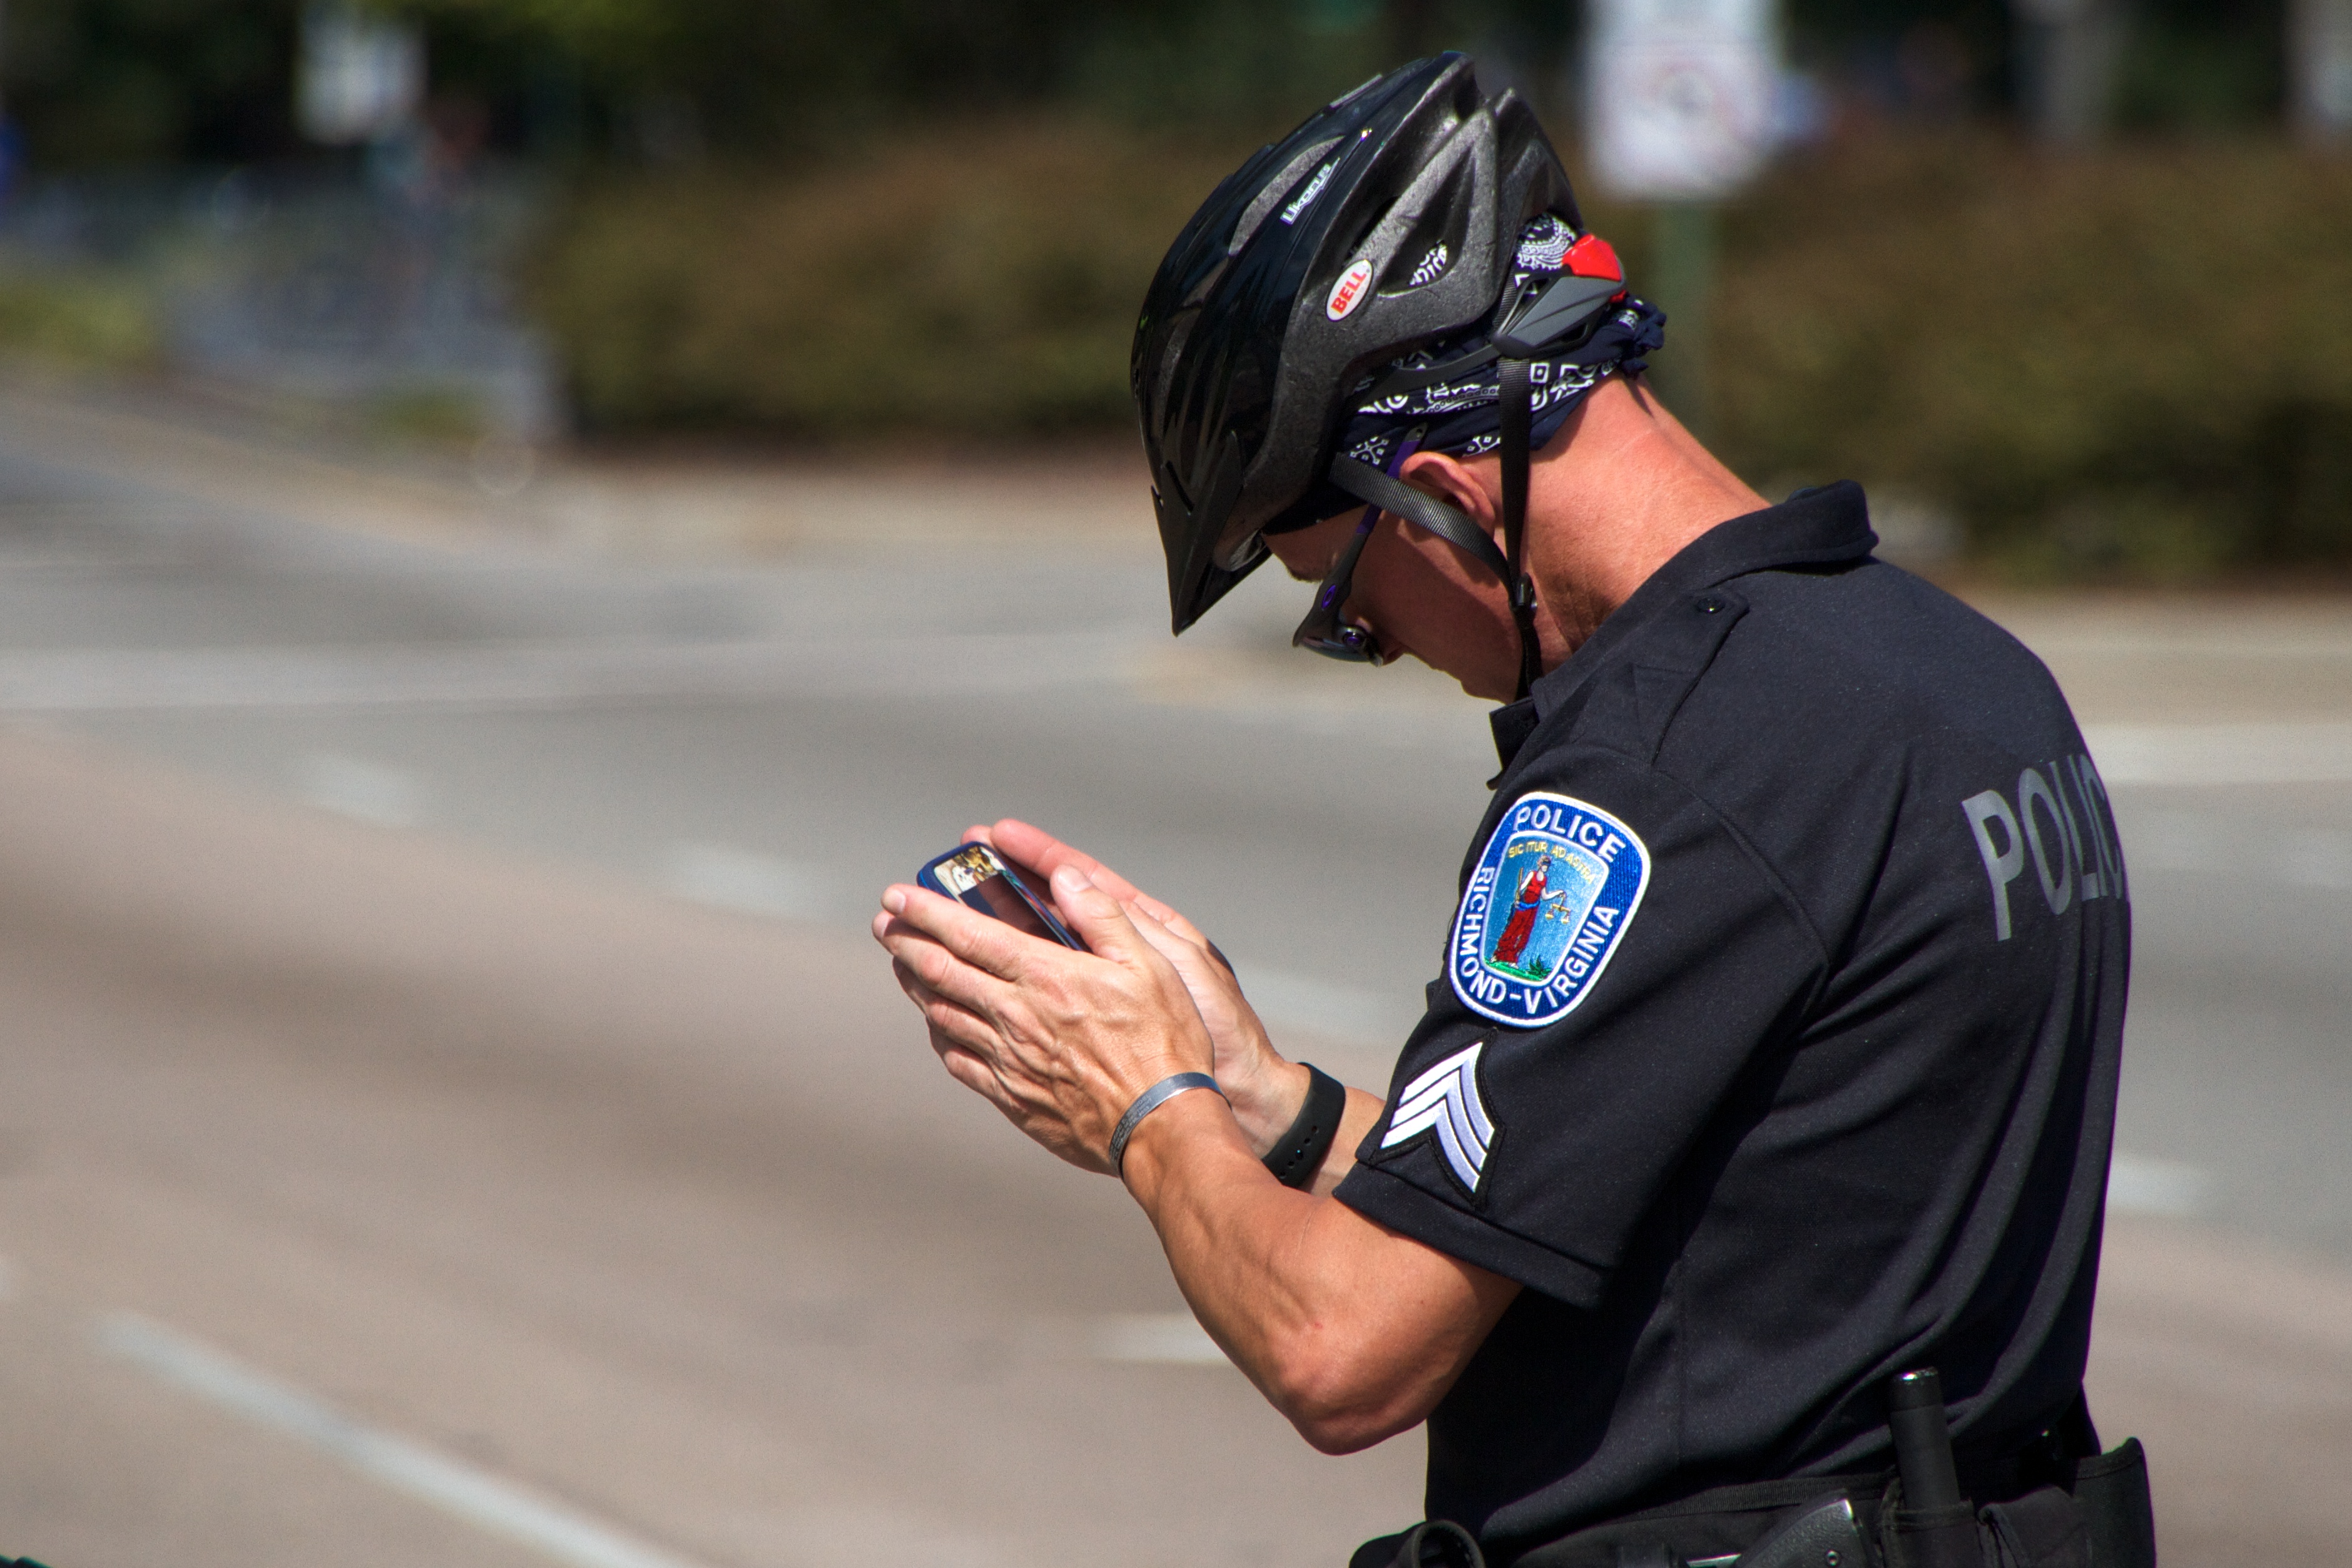
cycling, race, vcubrb, official, endurance sports